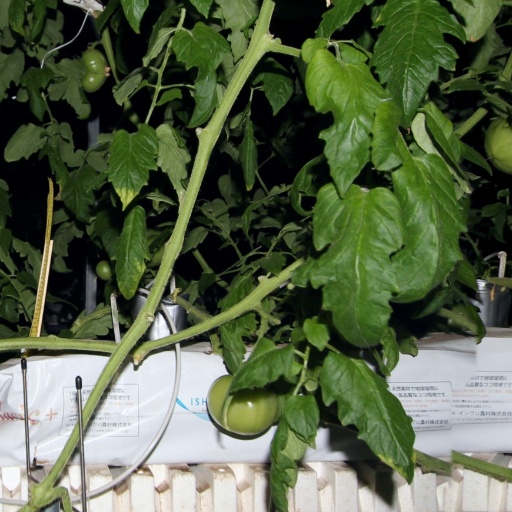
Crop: tomato